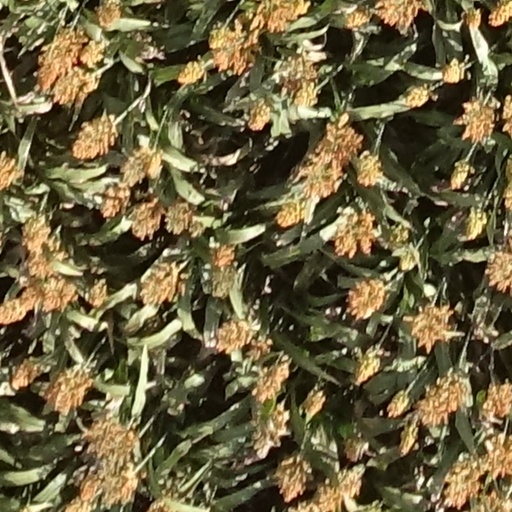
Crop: sorghum